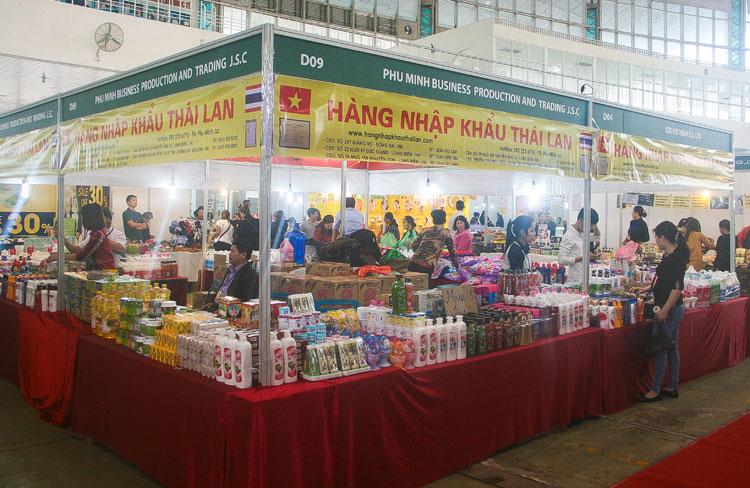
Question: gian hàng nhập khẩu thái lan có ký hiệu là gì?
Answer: gian hàng có ký hiệu là d09